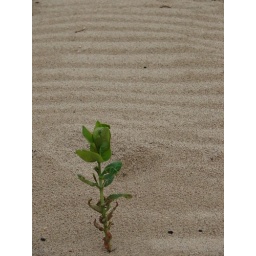
just a random shot.....i liked the patterns in the sand and the plant was just to add a touch of color